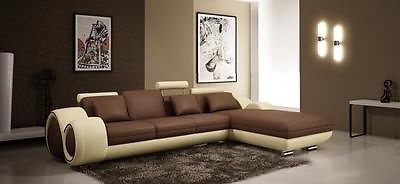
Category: sofa